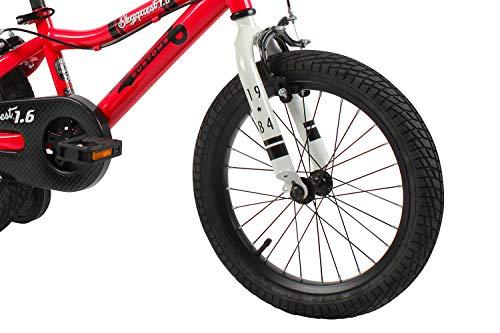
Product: Dynacraft Duzy Customs Kids Bike, 12-14-16-18 inch Wheels, Gift for Boys and Girls
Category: Sports & Outdoors | Outdoor Recreation | Cycling | Kids' Bikes & Accessories | Kids' Bikes
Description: Quick assembly, sturdy alloy training wheels.
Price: $149.99
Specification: Shipping Weight: 36.7 pounds (View shipping rates and policies)|ASIN: B07P76C67X|Item model number: 8095-79TJ|    #98    in Kids' Bicycles